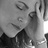
Emotion: sad